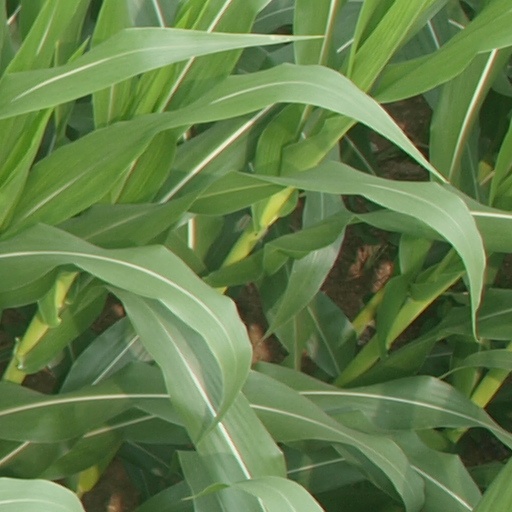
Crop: maize; corn